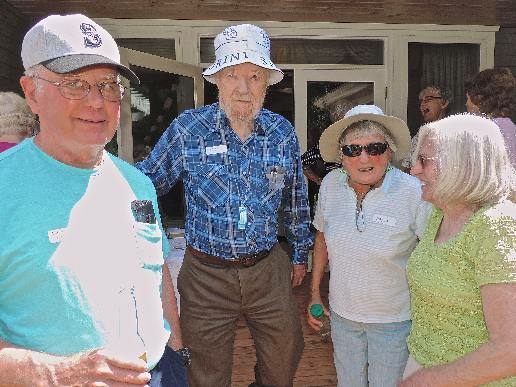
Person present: Yes